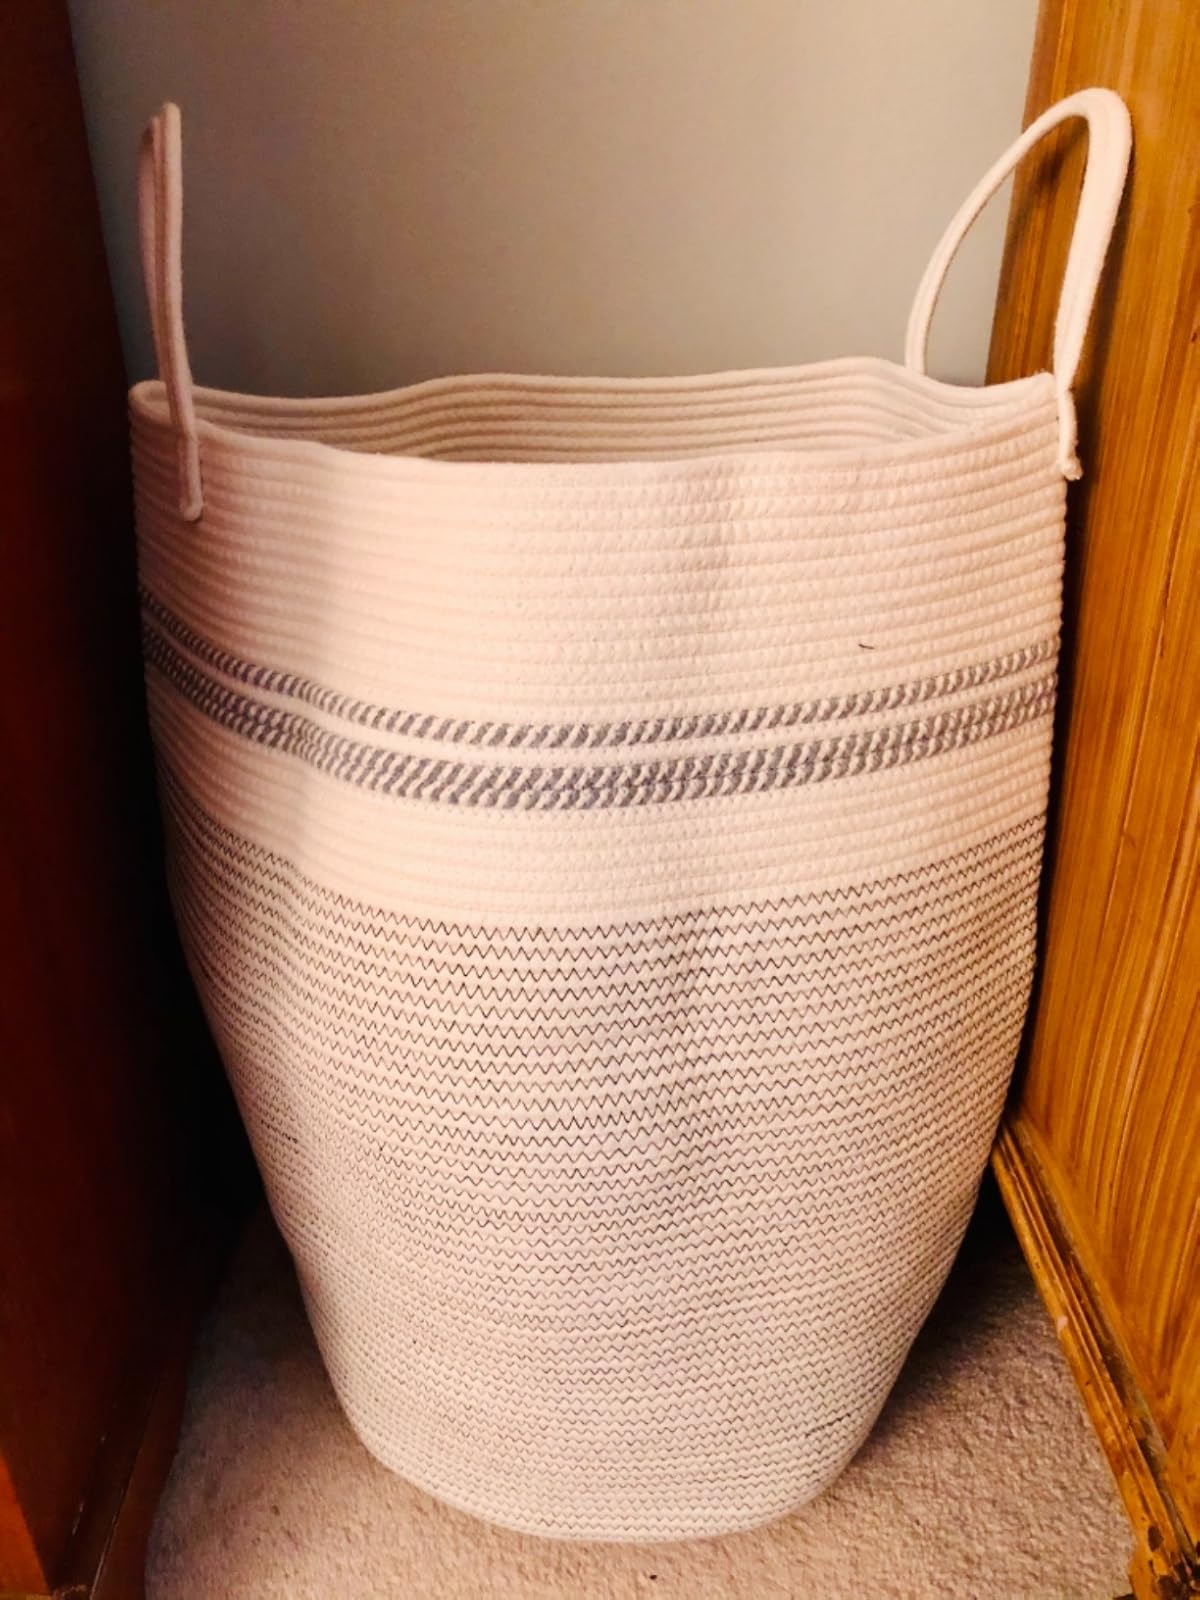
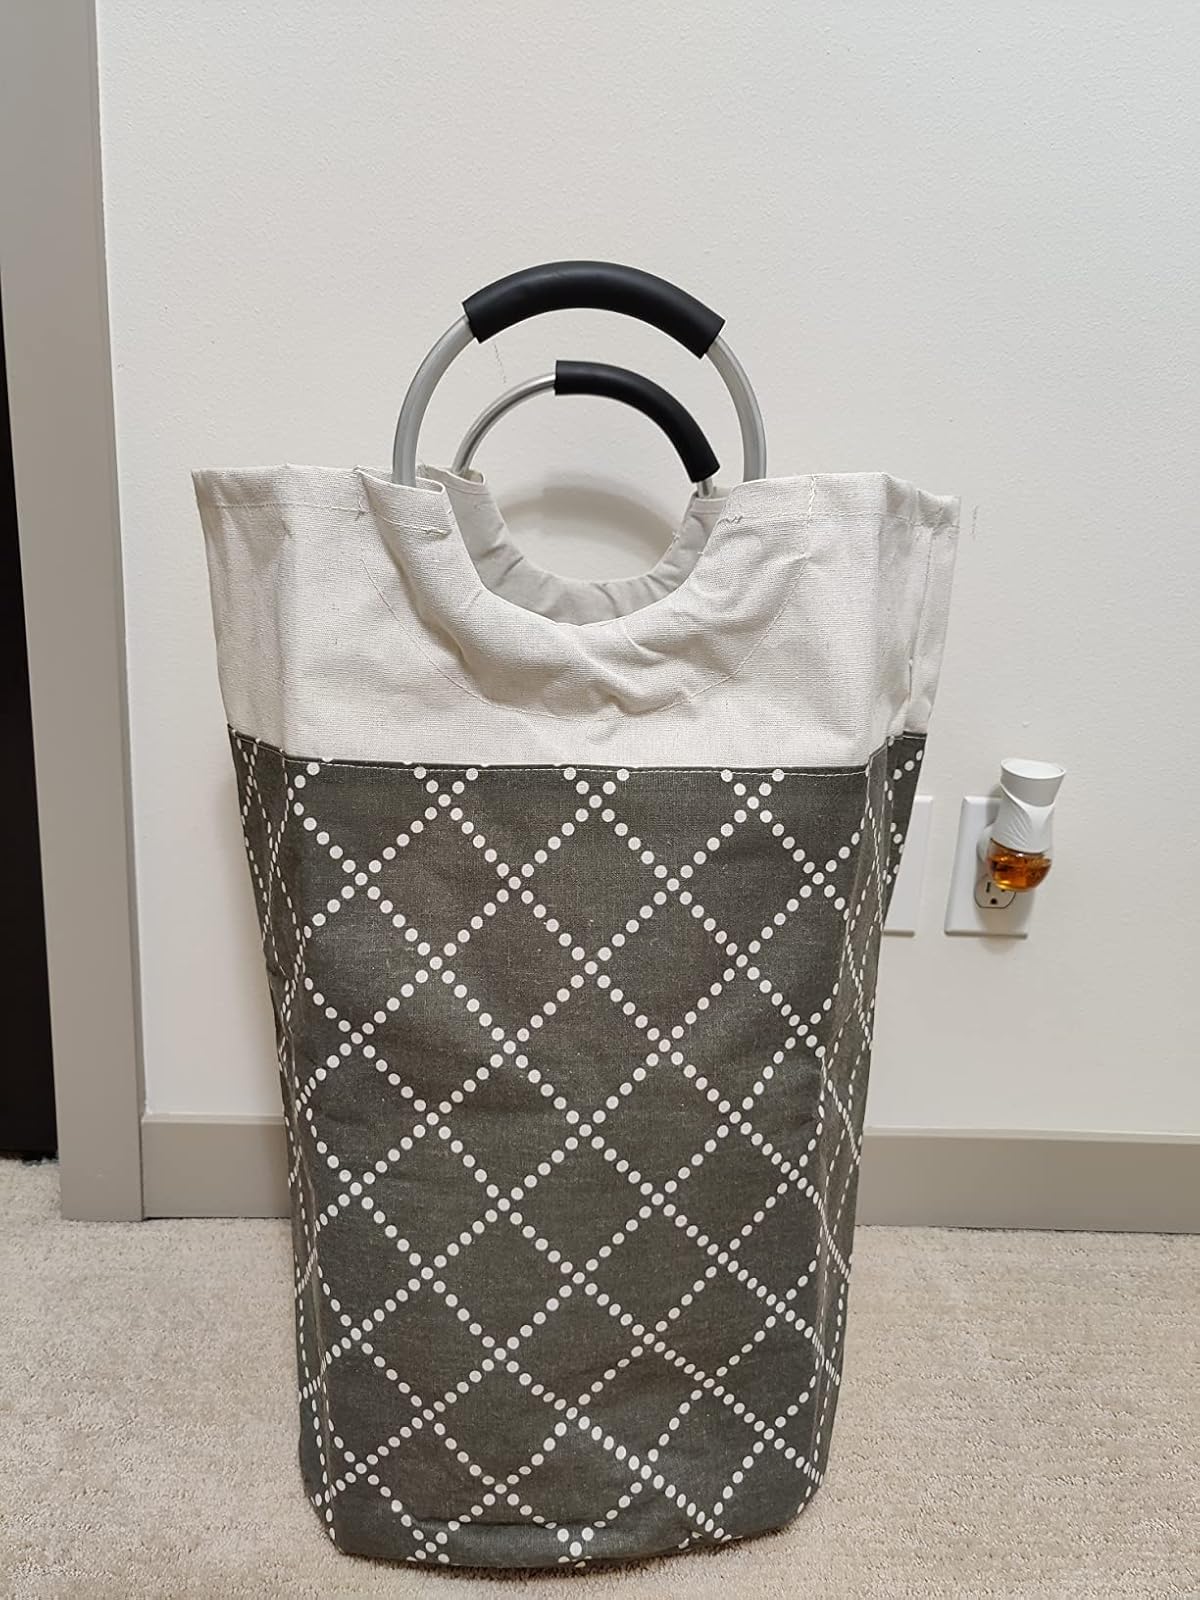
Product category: items_hamper
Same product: no